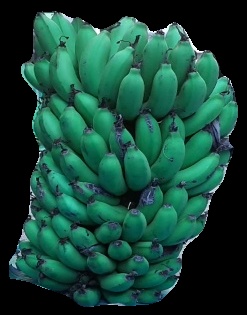
Variety: pachbale
Grade: grade2